2000s

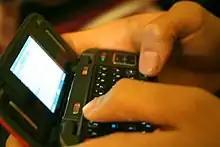
The popularity of mobile phones and text messaging surged in the 2000s in the Western world.

A common currency for most EU member states, the euro, was established electronically in 1999, officially tying all the currencies of each participating nation to each other. The new currency was put into circulation in 2002 and the old currencies were phased out. Only three countries of the then 15 member states decided not to join the euro (the United Kingdom, Denmark and Sweden). In 2004 the EU undertook a major eastward enlargement, admitting 10 new member states (eight of which were former communist states). Two more, Bulgaria and Romania, joined in 2007, establishing a union of 27 nations.